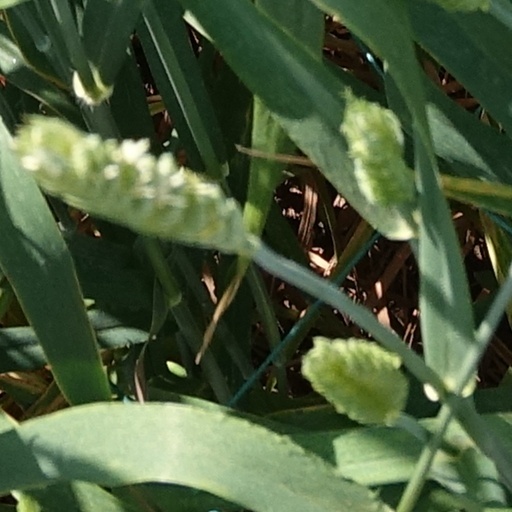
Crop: wheat